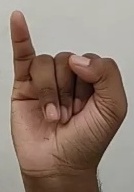
ASL sign: I